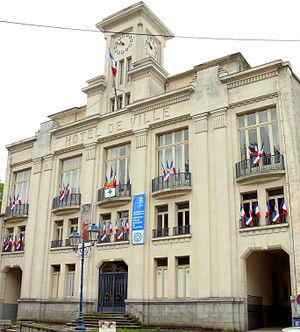
Aubusson - Hôtel de ville
Aubusson est une commune française située dans le département de la Creuse, en région Nouvelle-Aquitaine. Ses habitants sont appelés les Aubussonnais.
Cet article dresse une liste par ordre de mandat des maires d'Aubusson.
Cet article recense les monuments historiques protégé au titre du Patrimoine du XXᵉ siècle du département de la Creuse, en France.